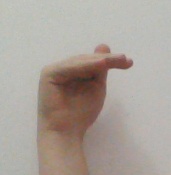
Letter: khaa